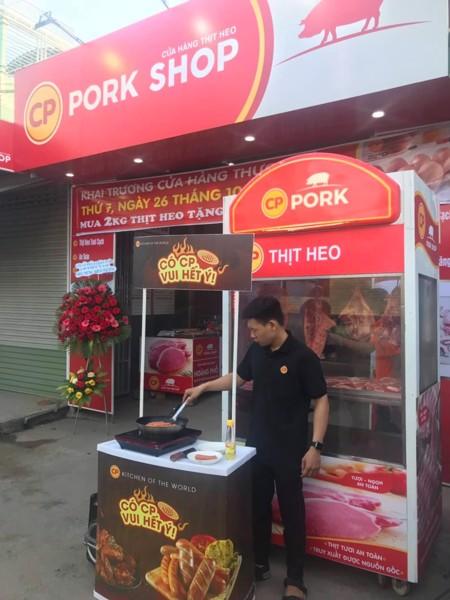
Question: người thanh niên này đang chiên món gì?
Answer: anh ấy đang chiên xúc xích